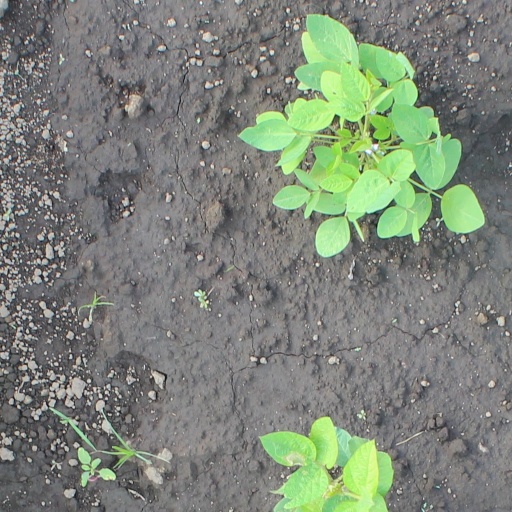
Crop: soybean